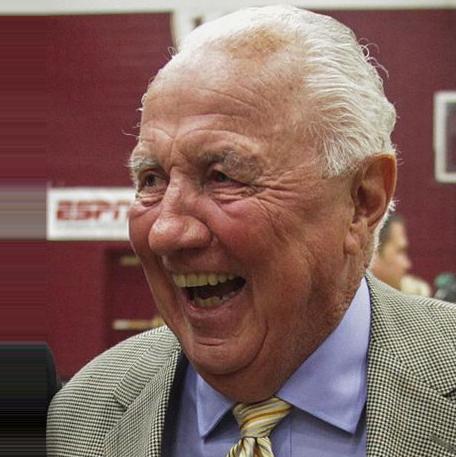
Age: 81